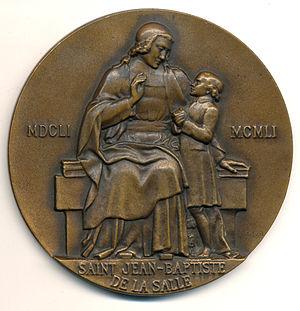
Médaille éditée pour le 3ème centenaire de la naissance de St Jean-Baptiste de la Salle pour le 3ème centenaire de sa naissance en 1951. Signée L.A. Lejeune, bronze 69mm.
Saint Jean-Baptiste de La Salle est un ecclésiastique français et un innovateur dans le domaine de la pédagogie, qui a consacré sa vie à éduquer les enfants pauvres. Il est le fondateur de l'institut des Frères des écoles chrétiennes. Il est canonisé en 1900.
Louis-Aimé Lejeune est un sculpteur français né le 22 janvier 1884 à Livet-sur-Authou et mort à Paris le 7 avril 1969.